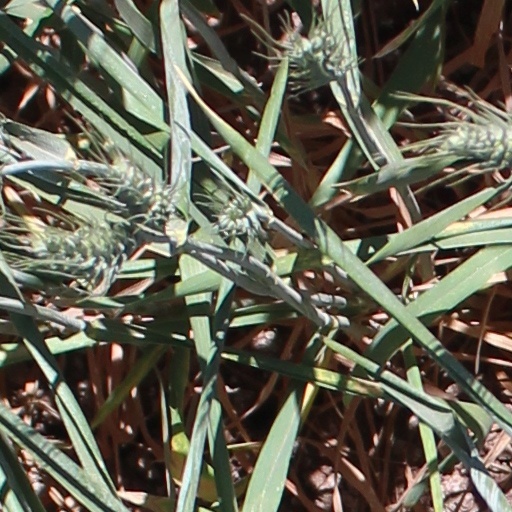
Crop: wheat